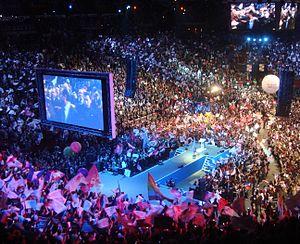
Meeting de François Hollande le 29 avril 2012 au Palais Omnisports de Paris-Bercy. La scène avant l'entrée de François Hollande.